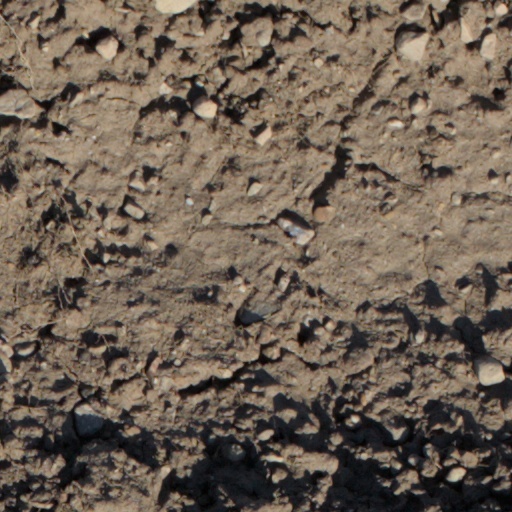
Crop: wheat